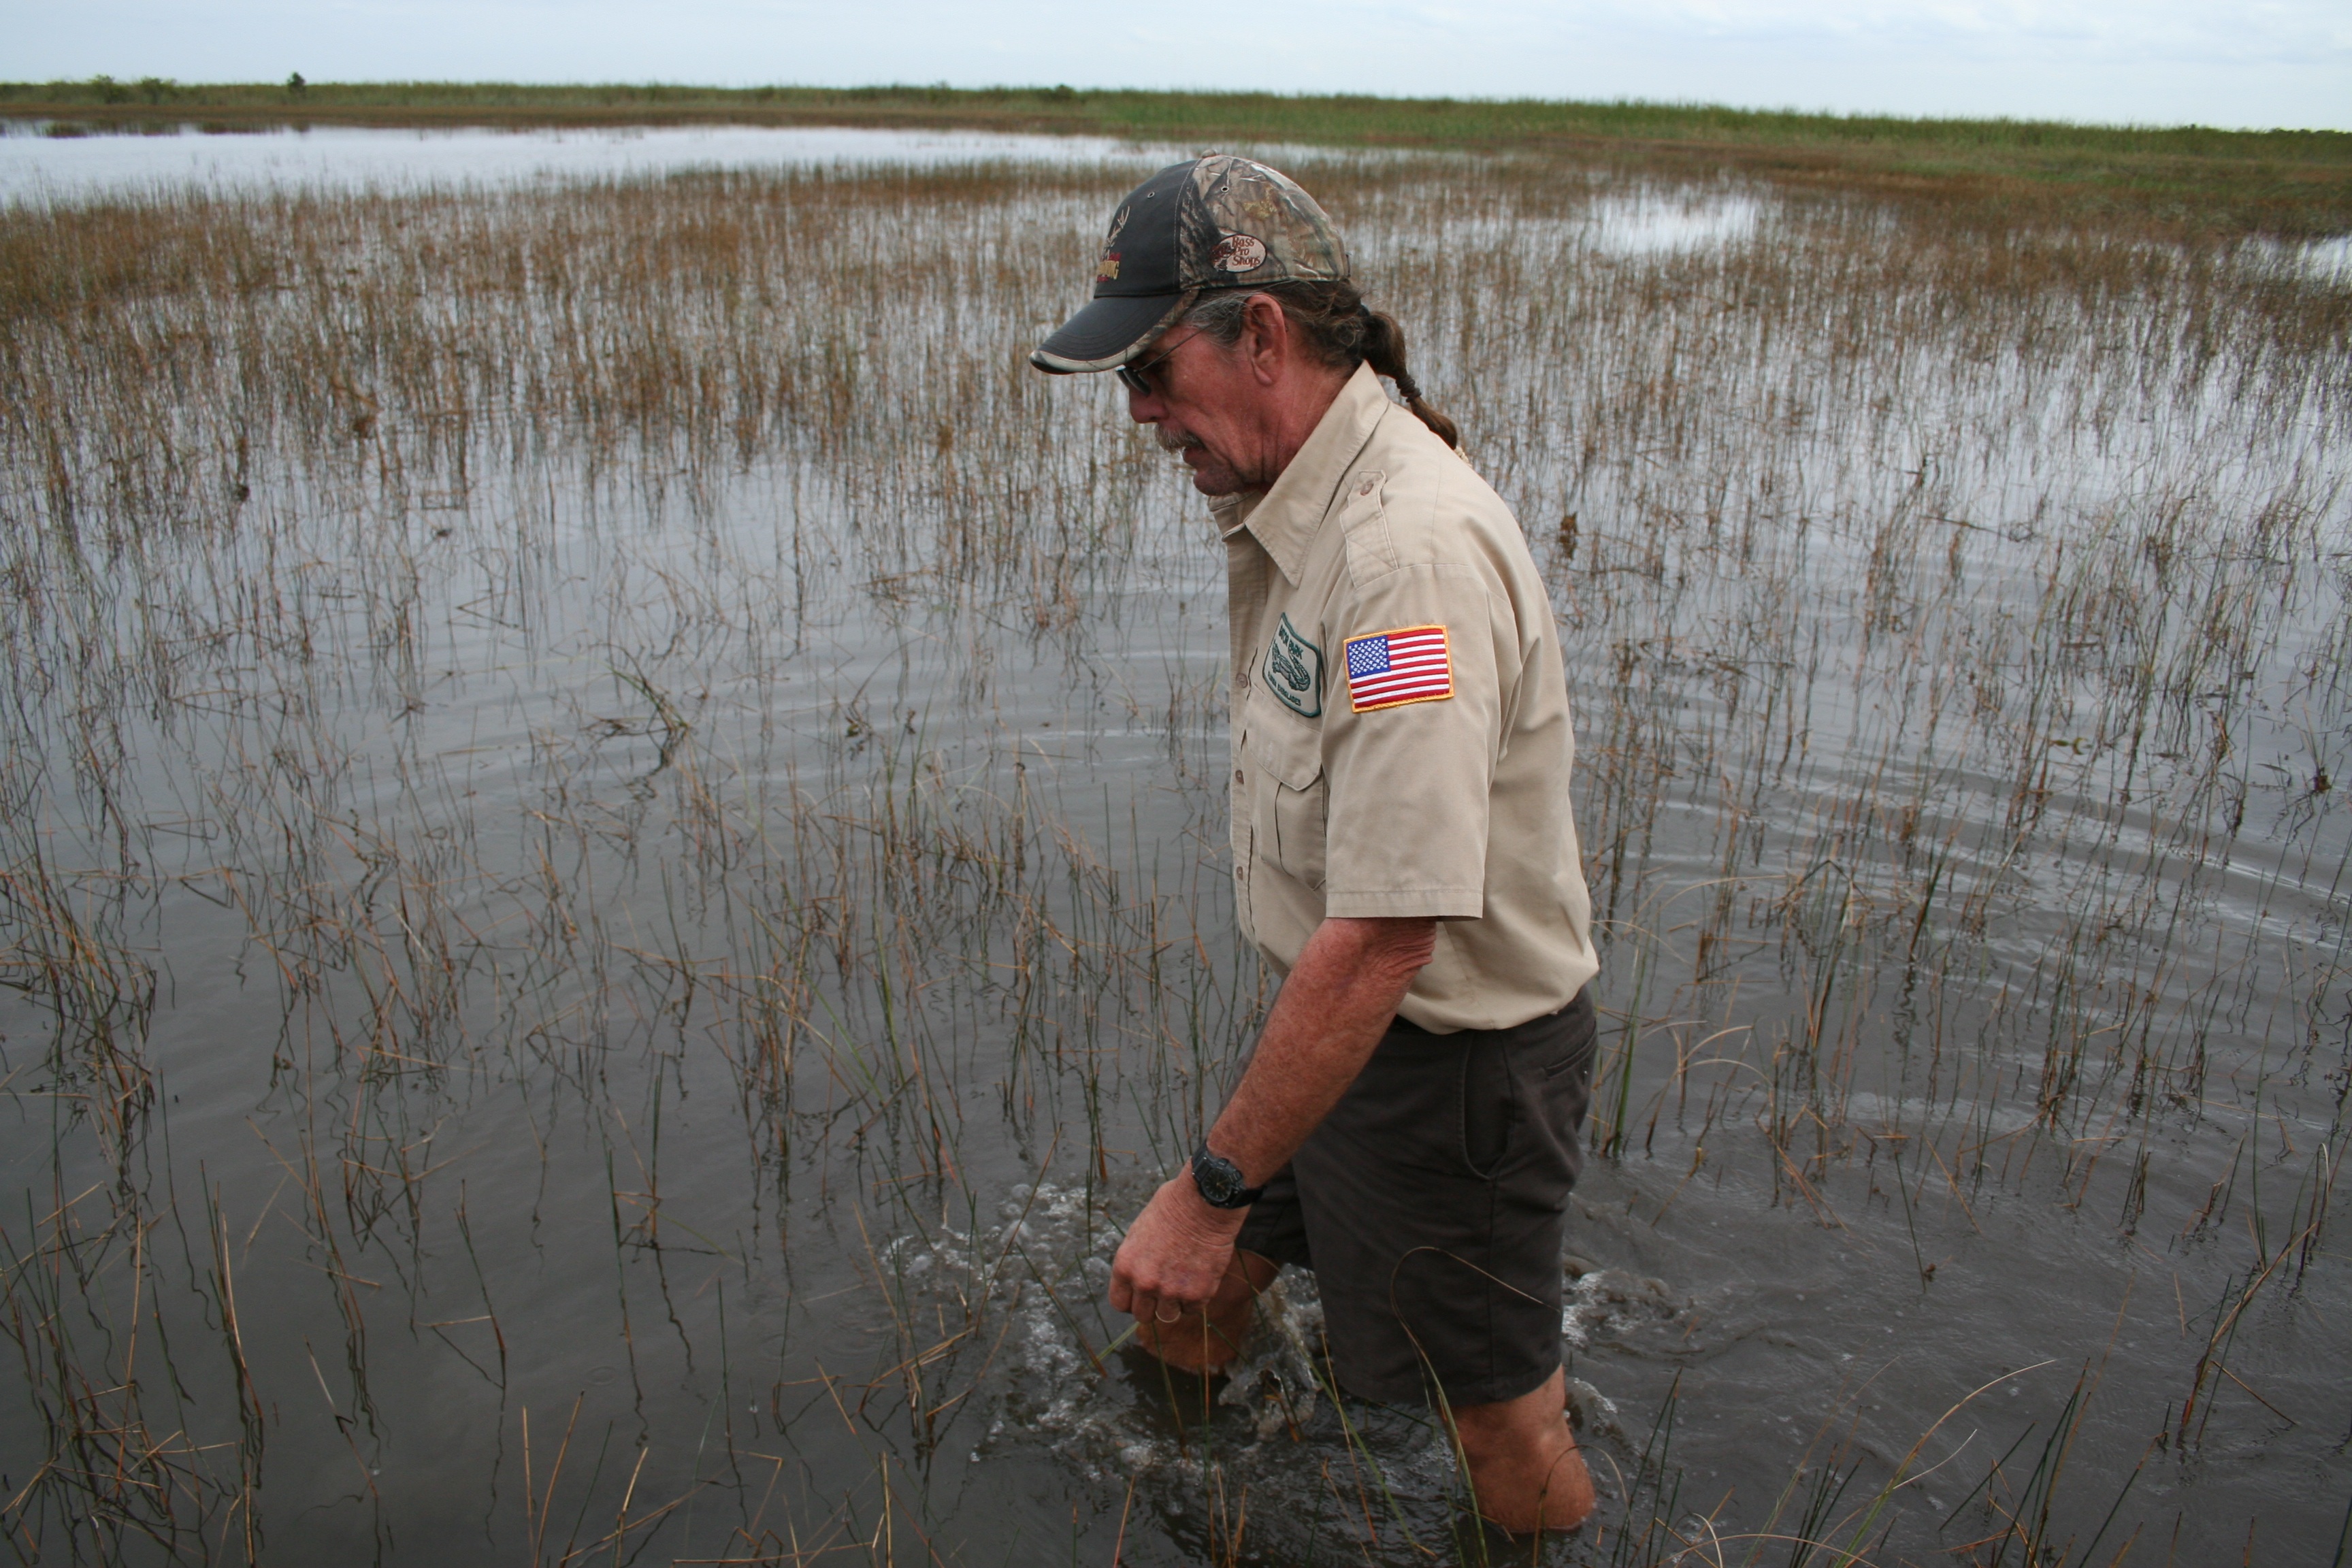
water, mud, wetland, habitat, florida, everglades, ranger, mudflat